The Adventures of Monica and Friends

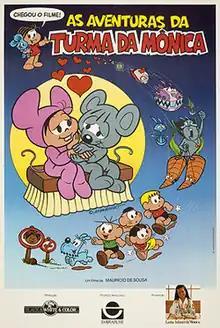
Theatrical release poster

The Adventures of Monica and Friends is a 1982 Brazilian animated anthology film directed by Mauricio de Sousa, based on his "Monica's Gang" comic books. This was the first feature film based on "Monica's Gang" and which began production of the cartoon series based on the comics.